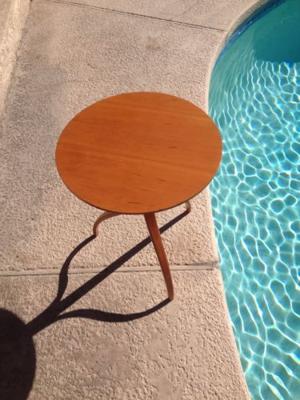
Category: table